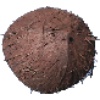
Label: cocos